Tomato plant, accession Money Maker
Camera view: vertical (180 deg); turntable rotation: 90 degrees
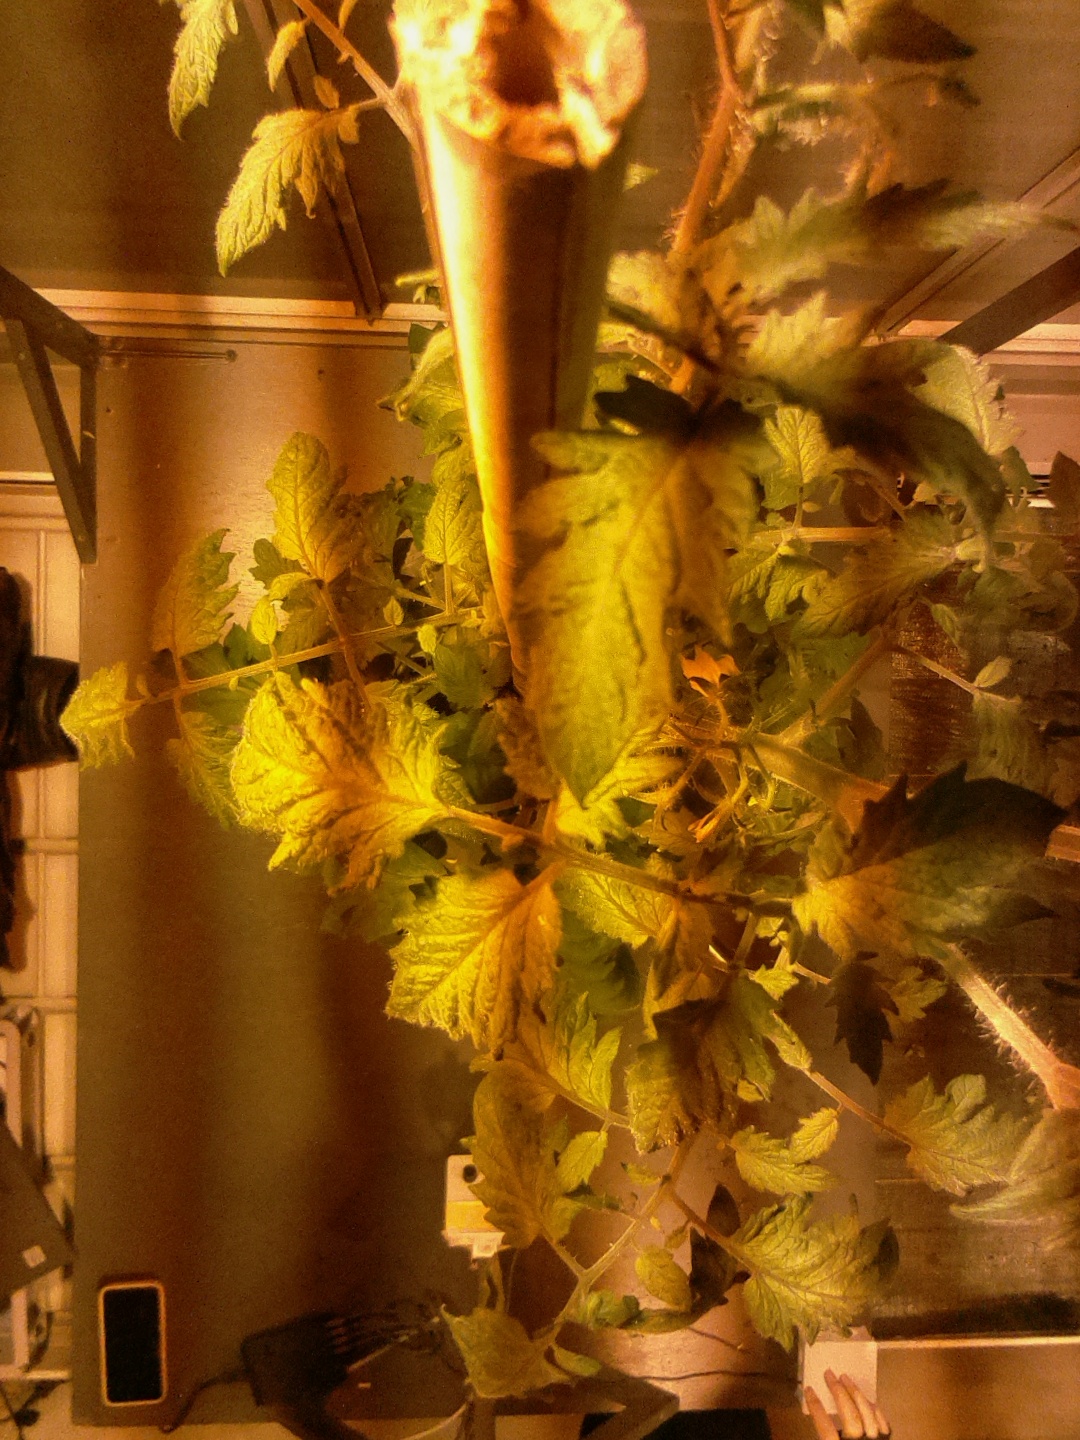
BBCH growth stage 73: 30%-40% of final fruit size